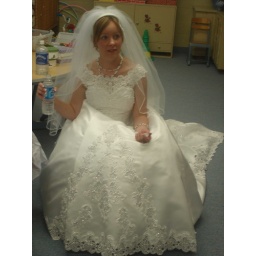
Trisha, with a kid's chair buried under the dress